Badalona Museum

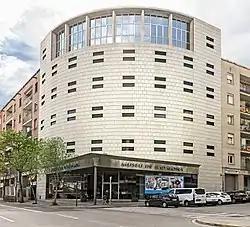
The exterior of the Badalona Museum

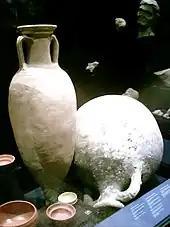
Roman amphora at Badalona Museum

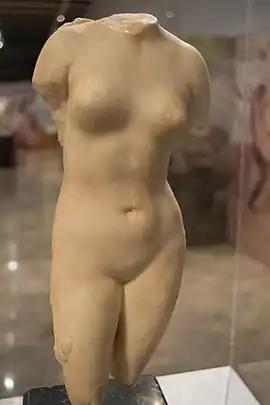
Venus de Badalona

The Badalona Museum, opened in 1966, hosts the remains of the Roman city of Baetulo. The remains include Roman baths, shops, housing complexes, and part of the cardo maximus and decumanus maximus. Its museum holds a collection of artifacts from its own excavations and objects from other eras relevant to the city.